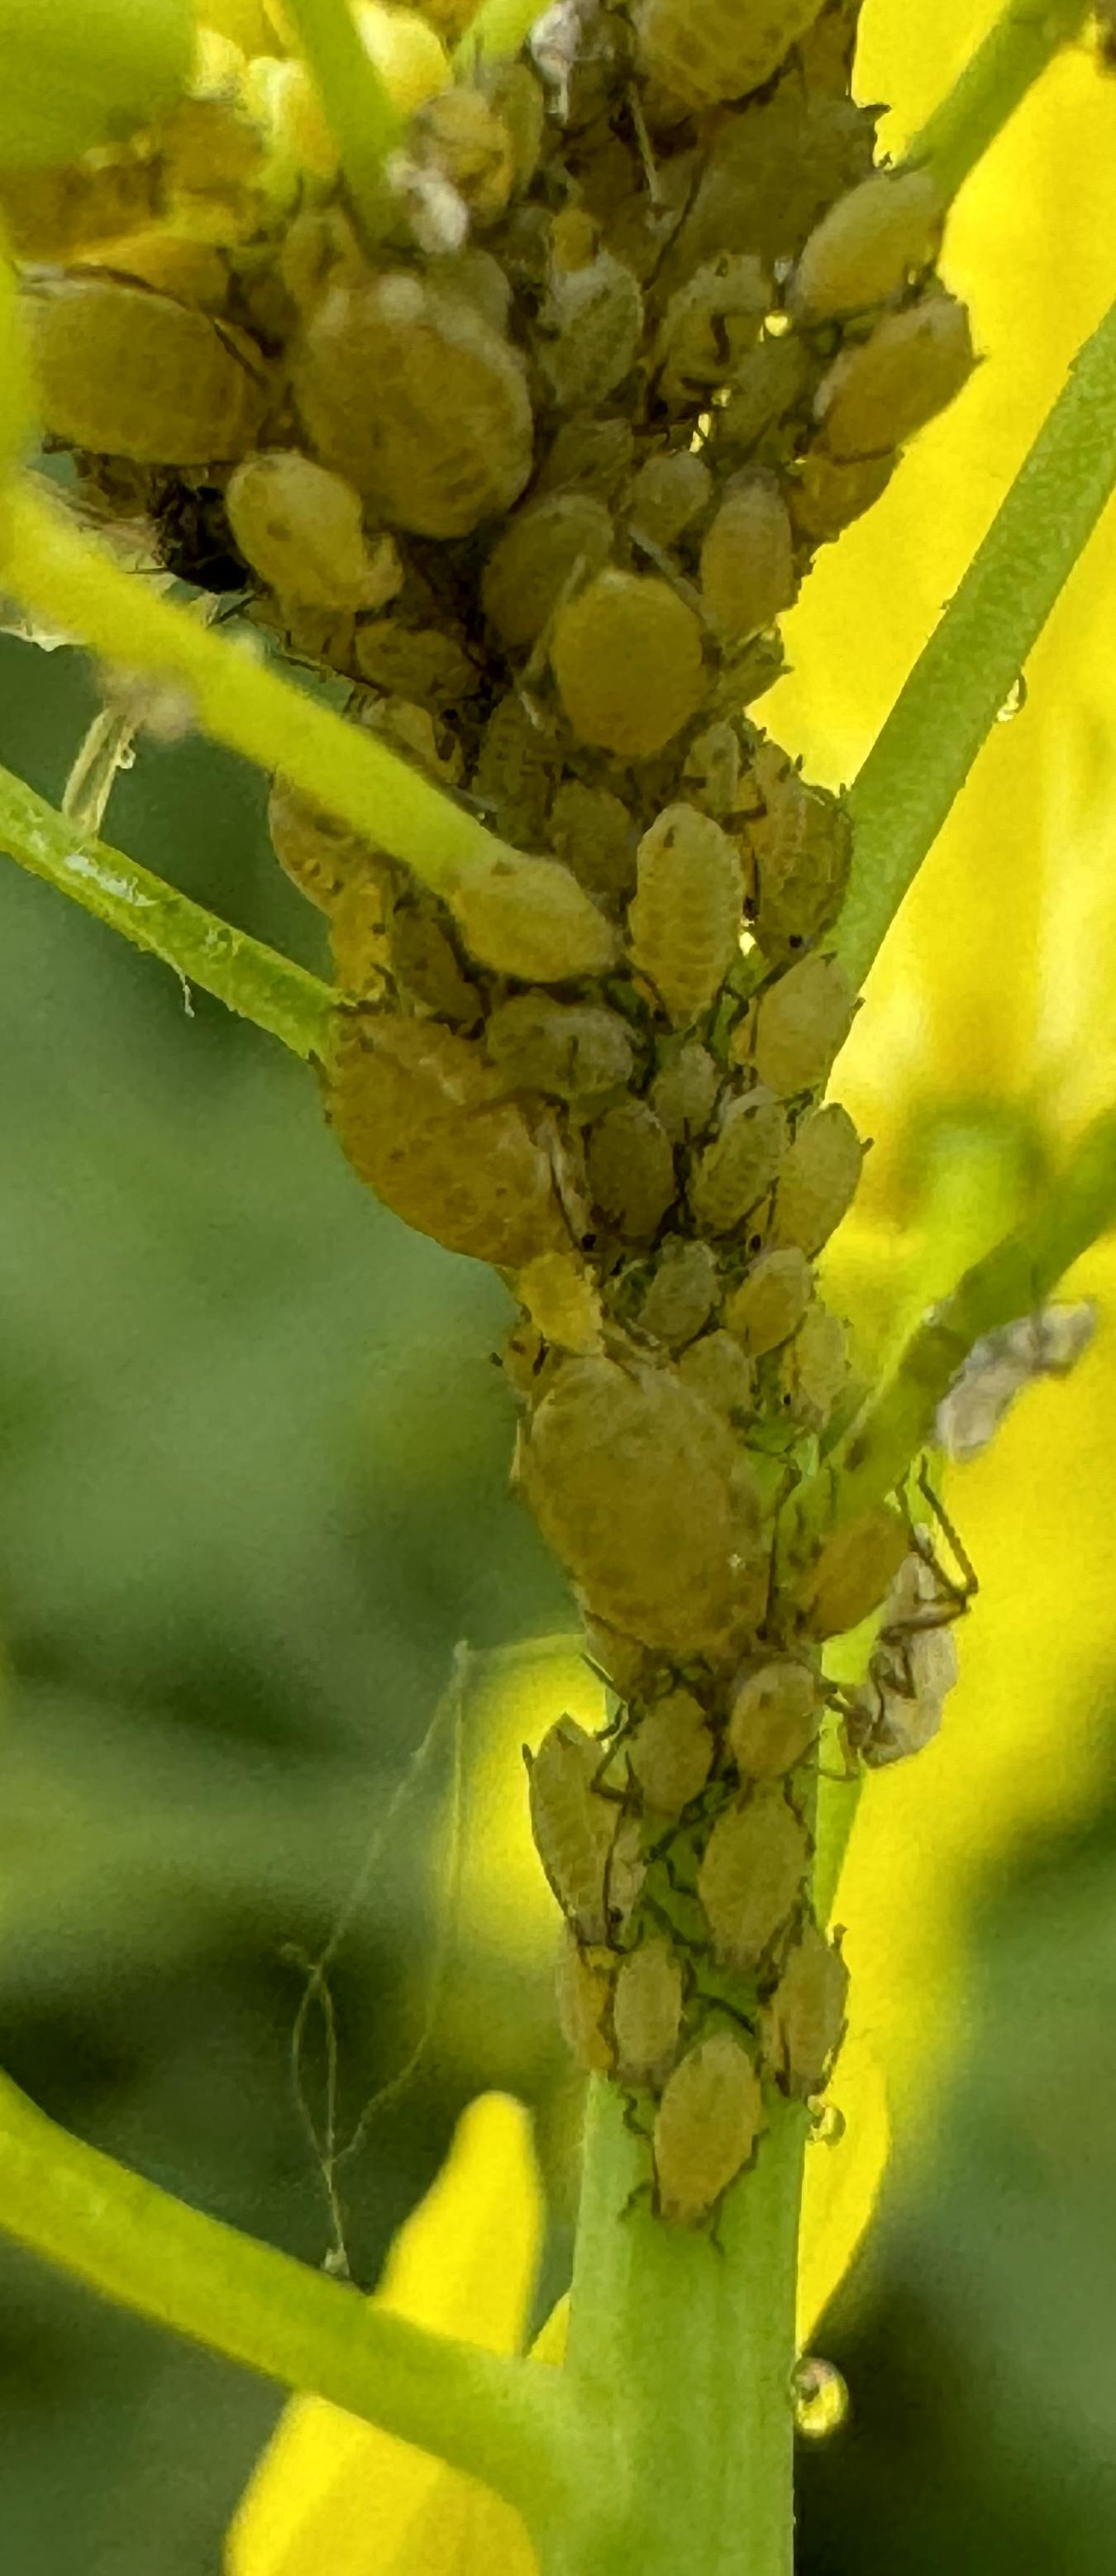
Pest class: turnip_aphid